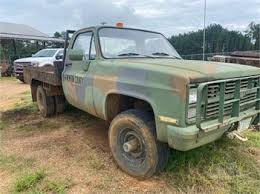
Label: D-30